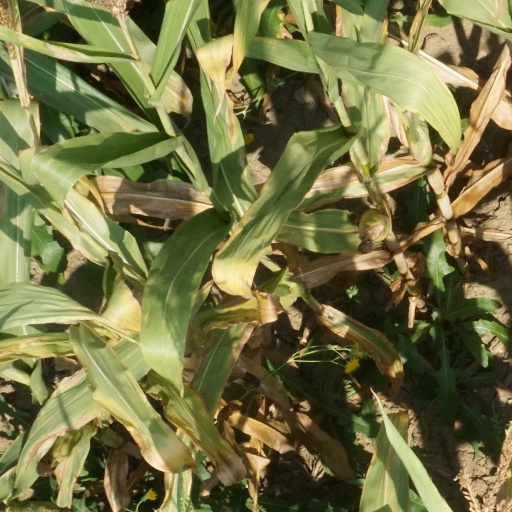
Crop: maize; corn